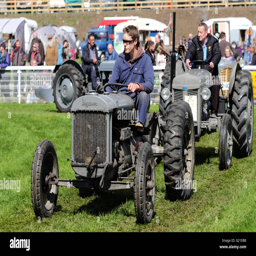
festival - the show featured a parade by classic cars and vintage tractors - shown